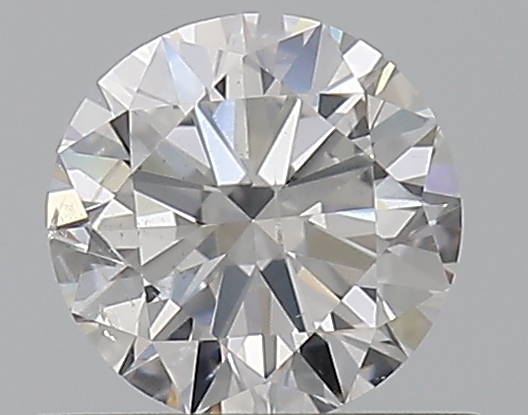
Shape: round
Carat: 0.5
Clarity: SI2
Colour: E
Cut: VG
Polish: EX
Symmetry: VG
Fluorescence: N
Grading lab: GIA
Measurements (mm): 5.02 x 5.05 x 3.08